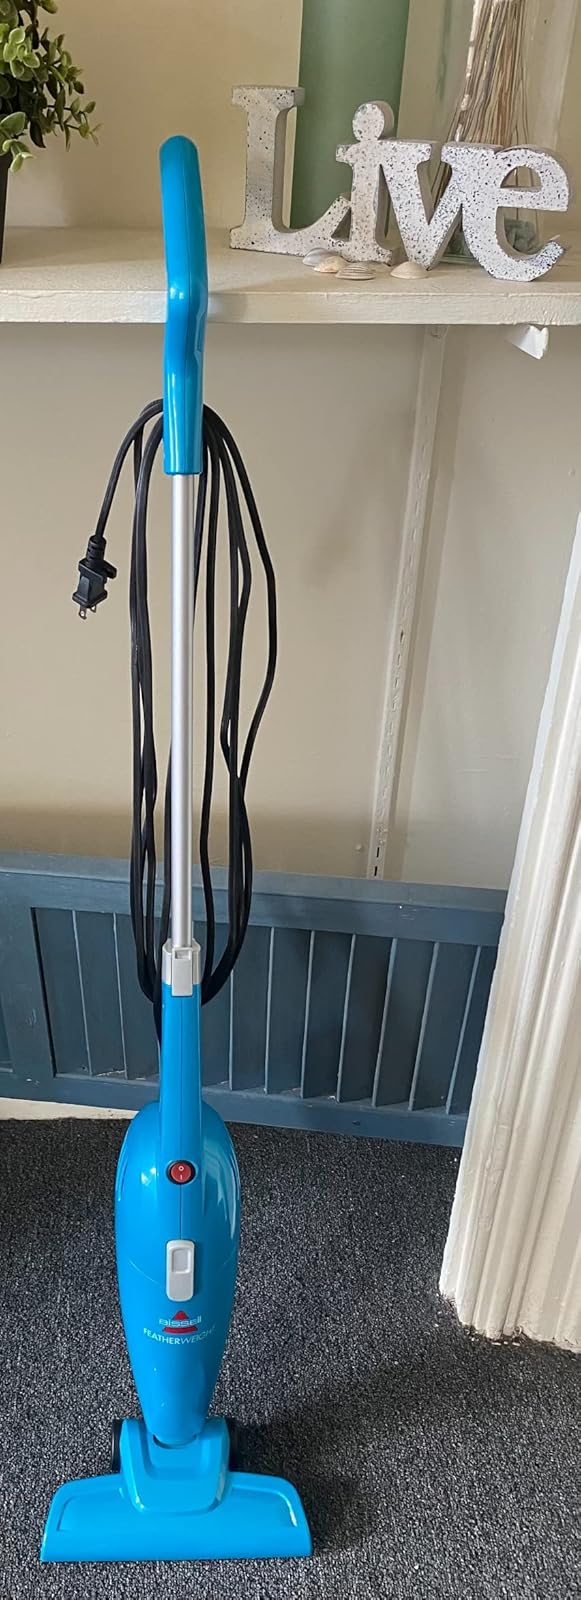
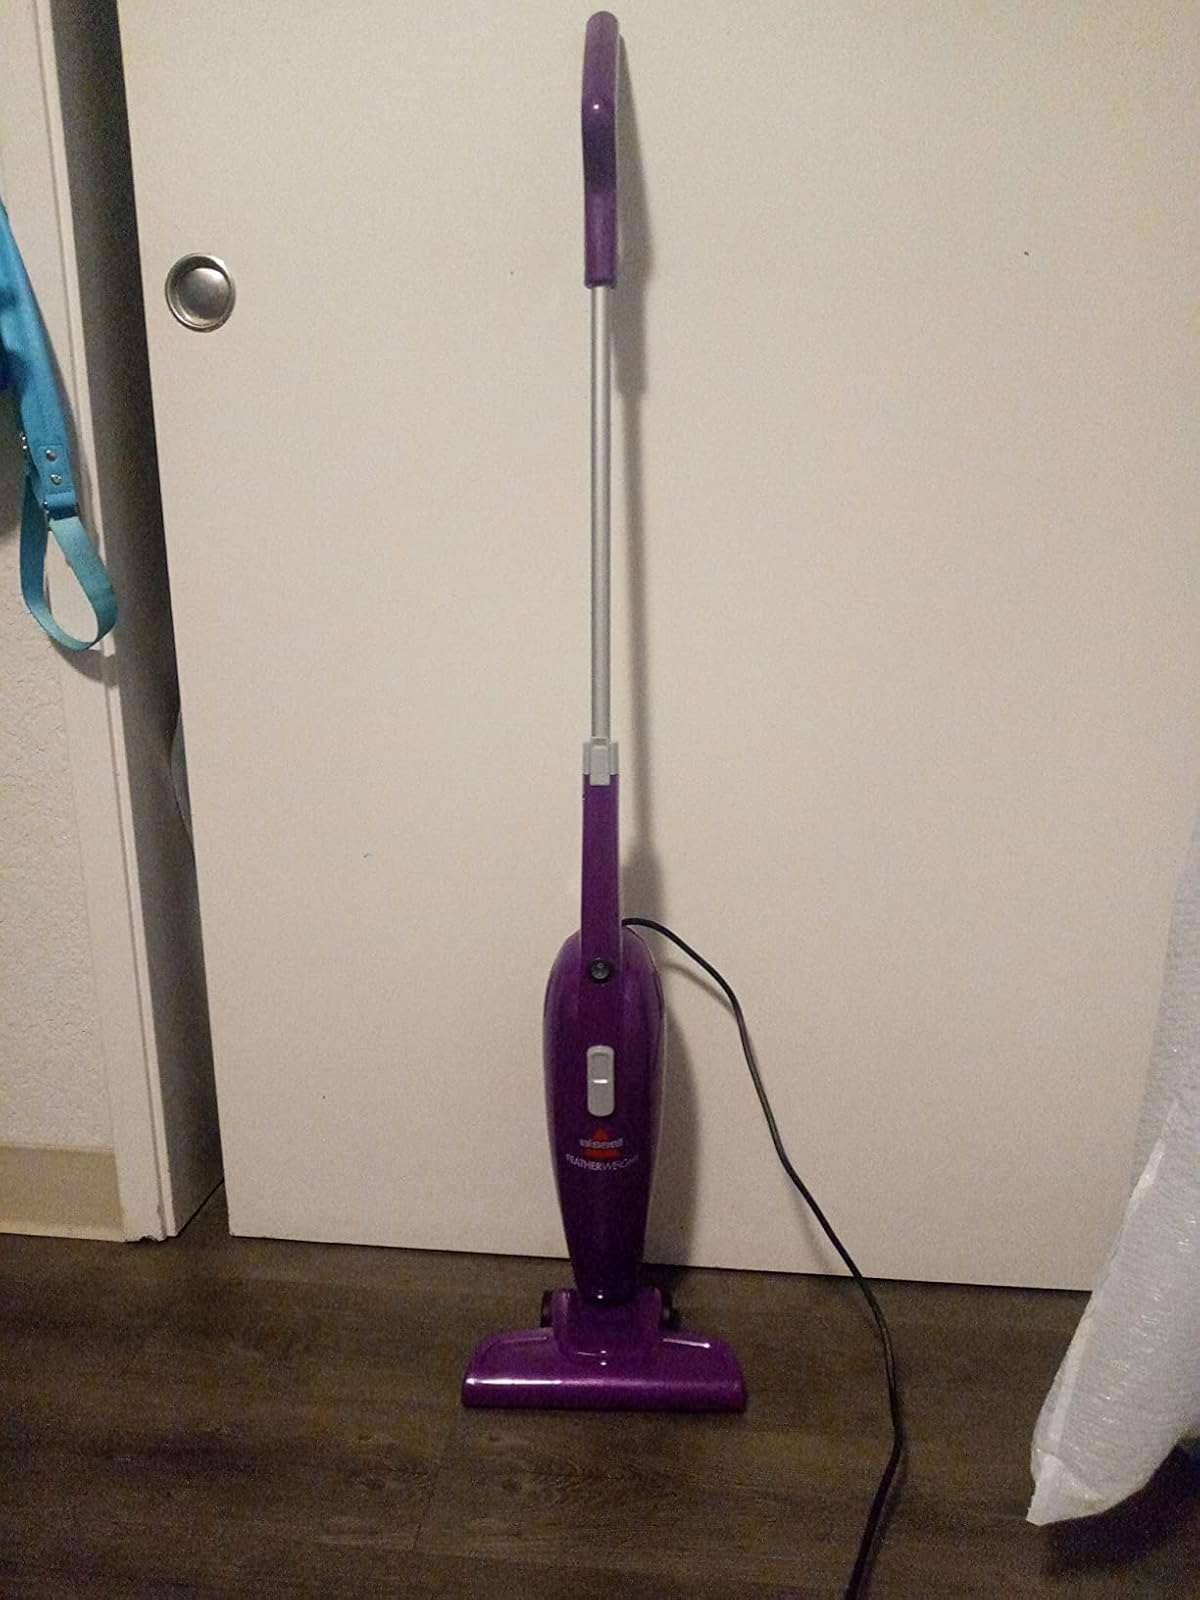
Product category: items_vacuum
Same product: no